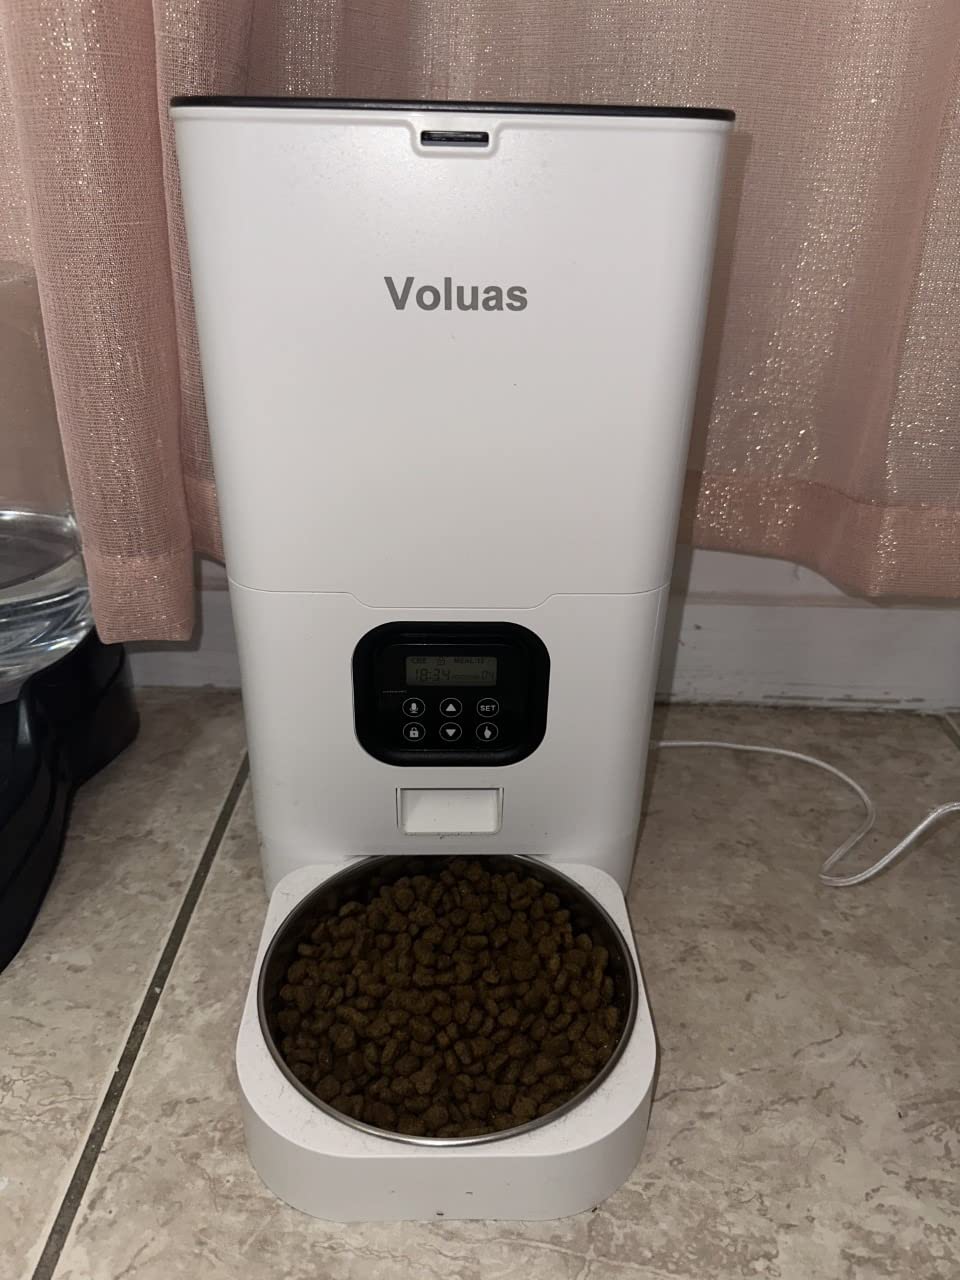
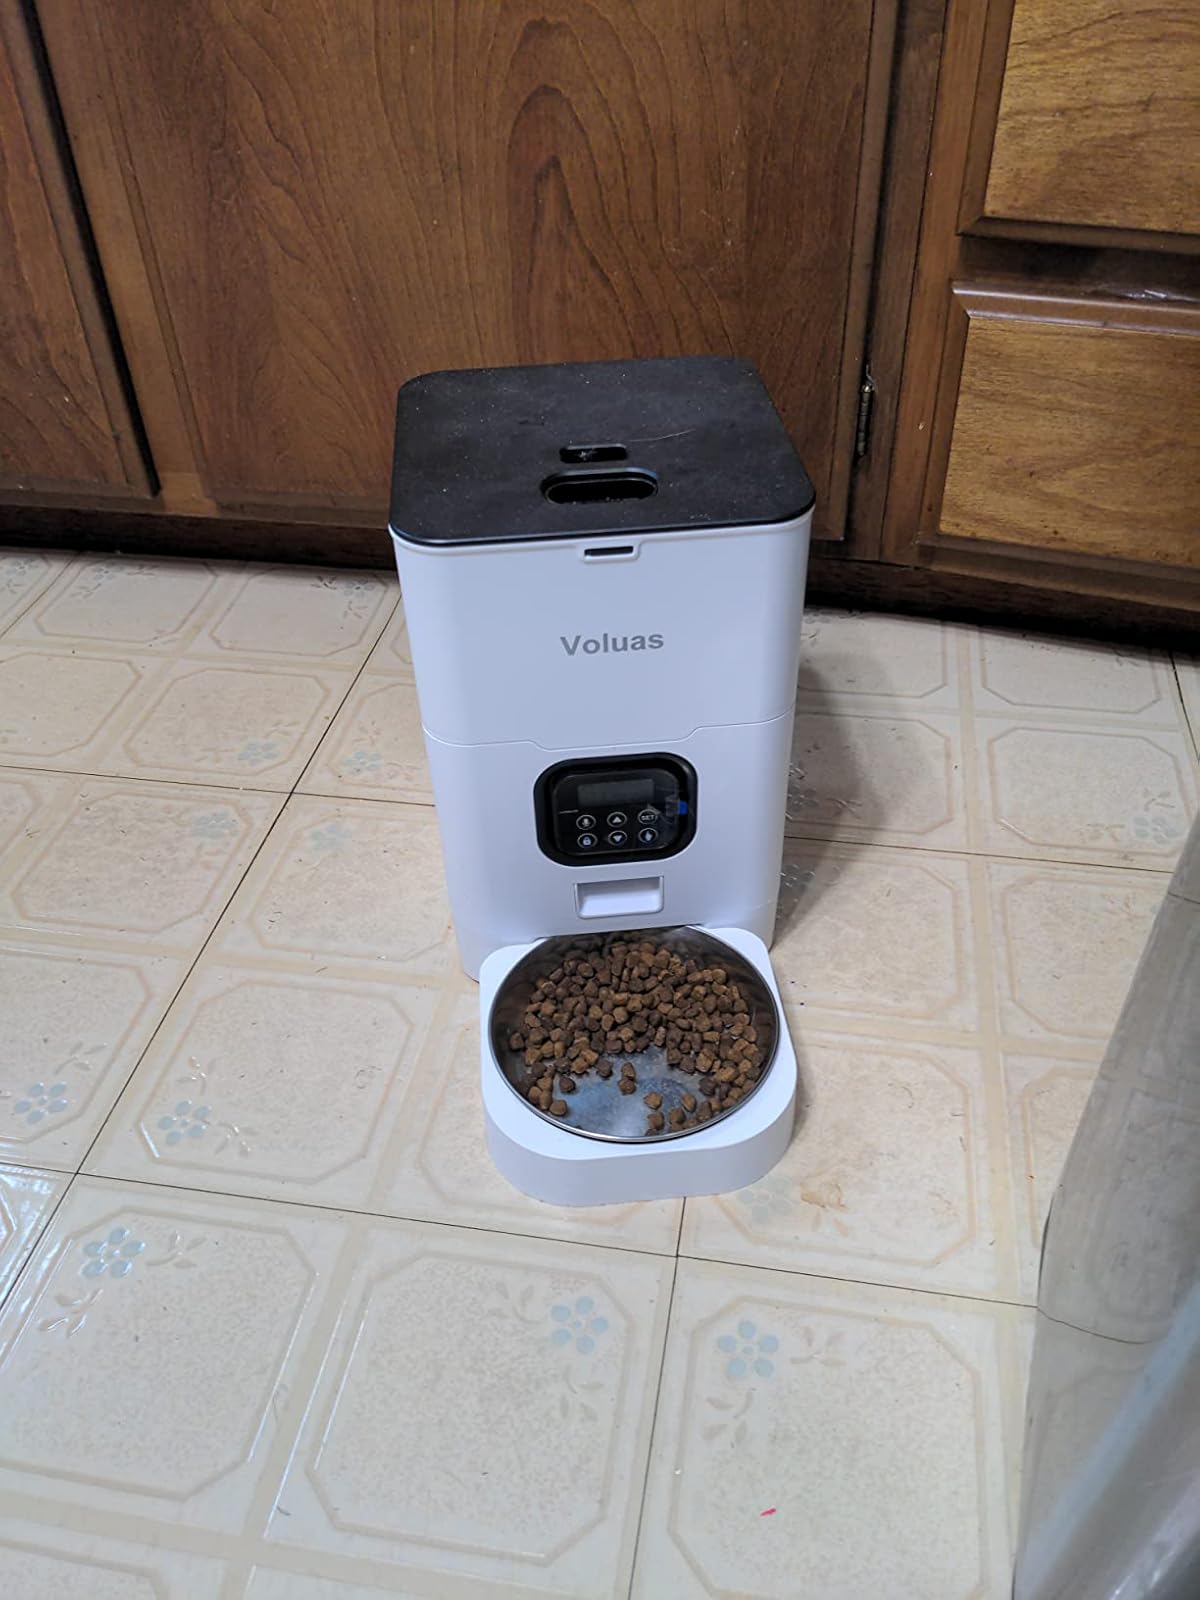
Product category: items_feeder
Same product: yes